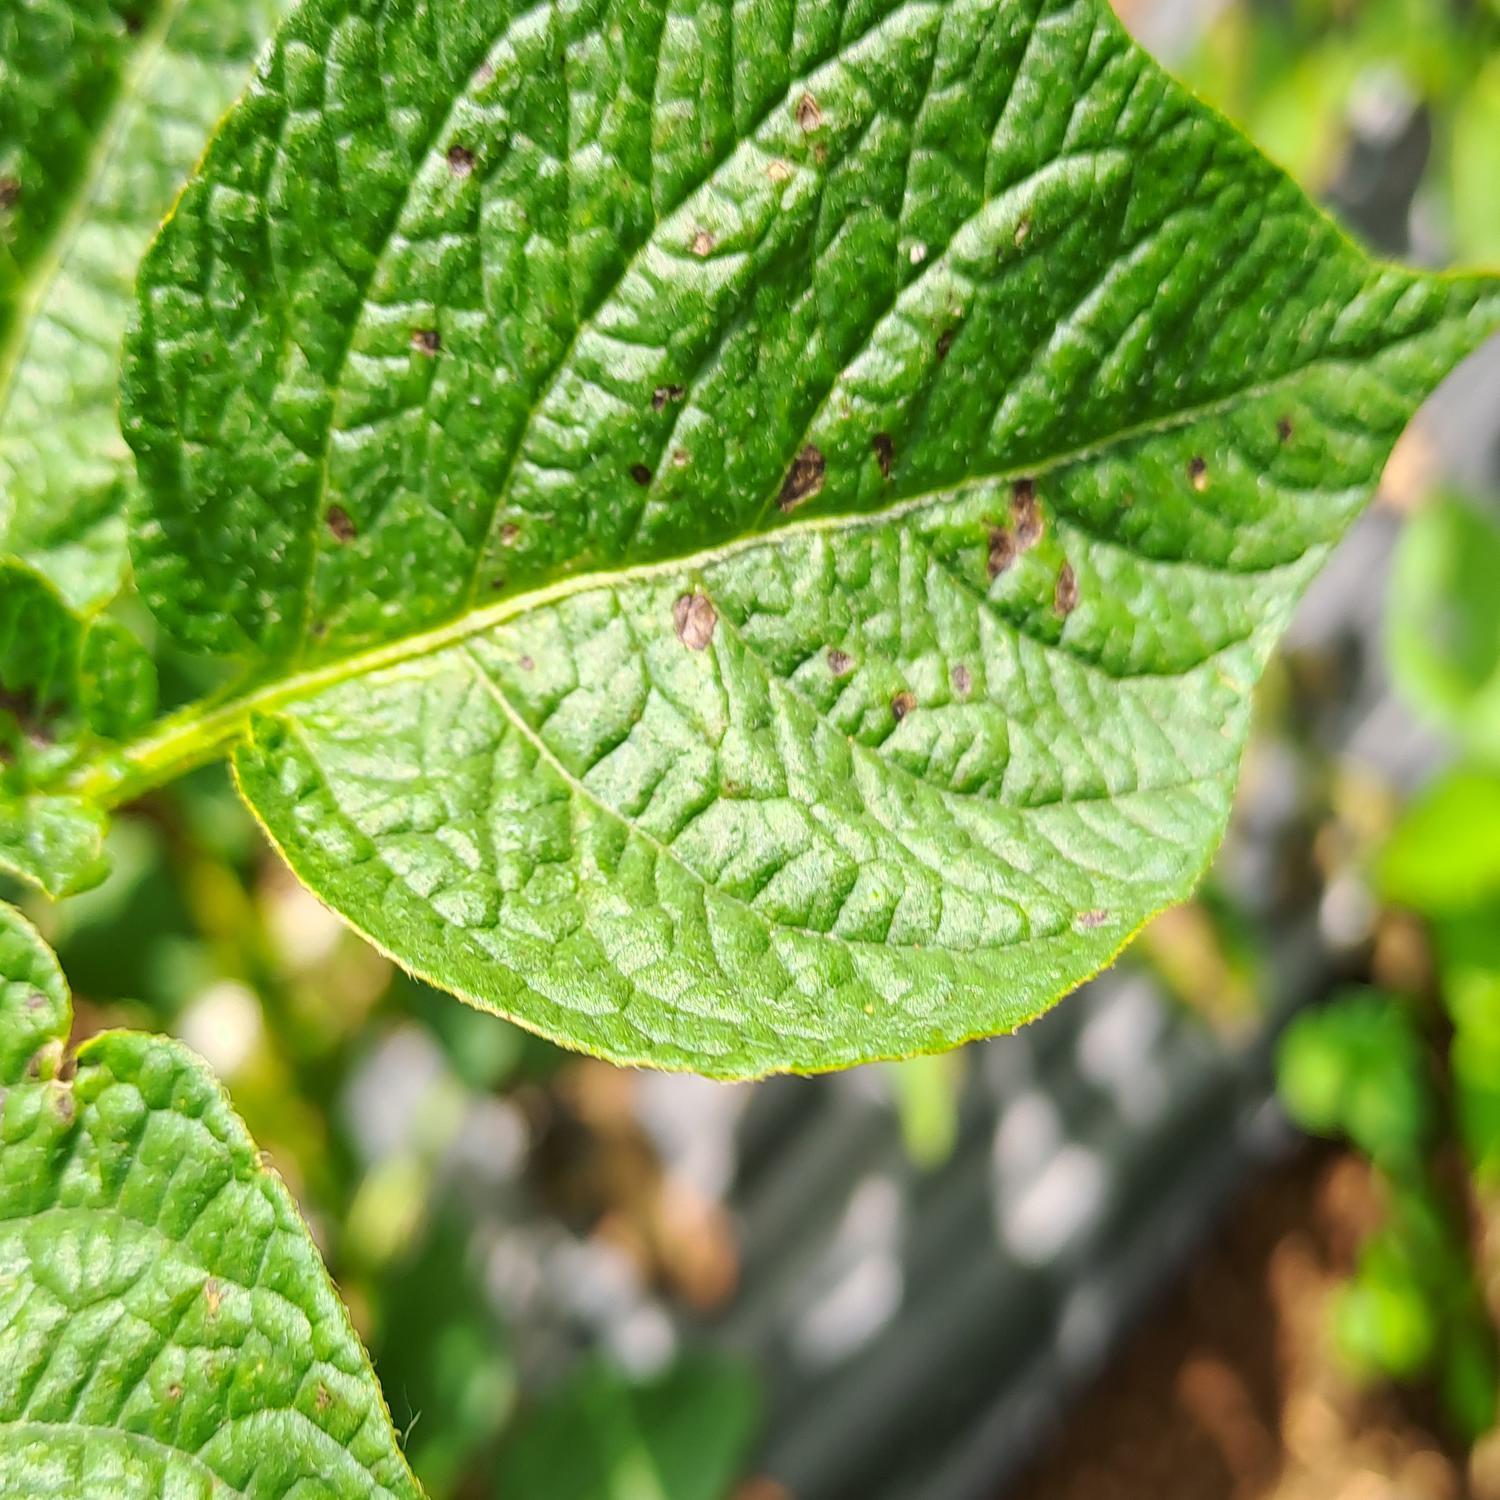
Label: Fungi